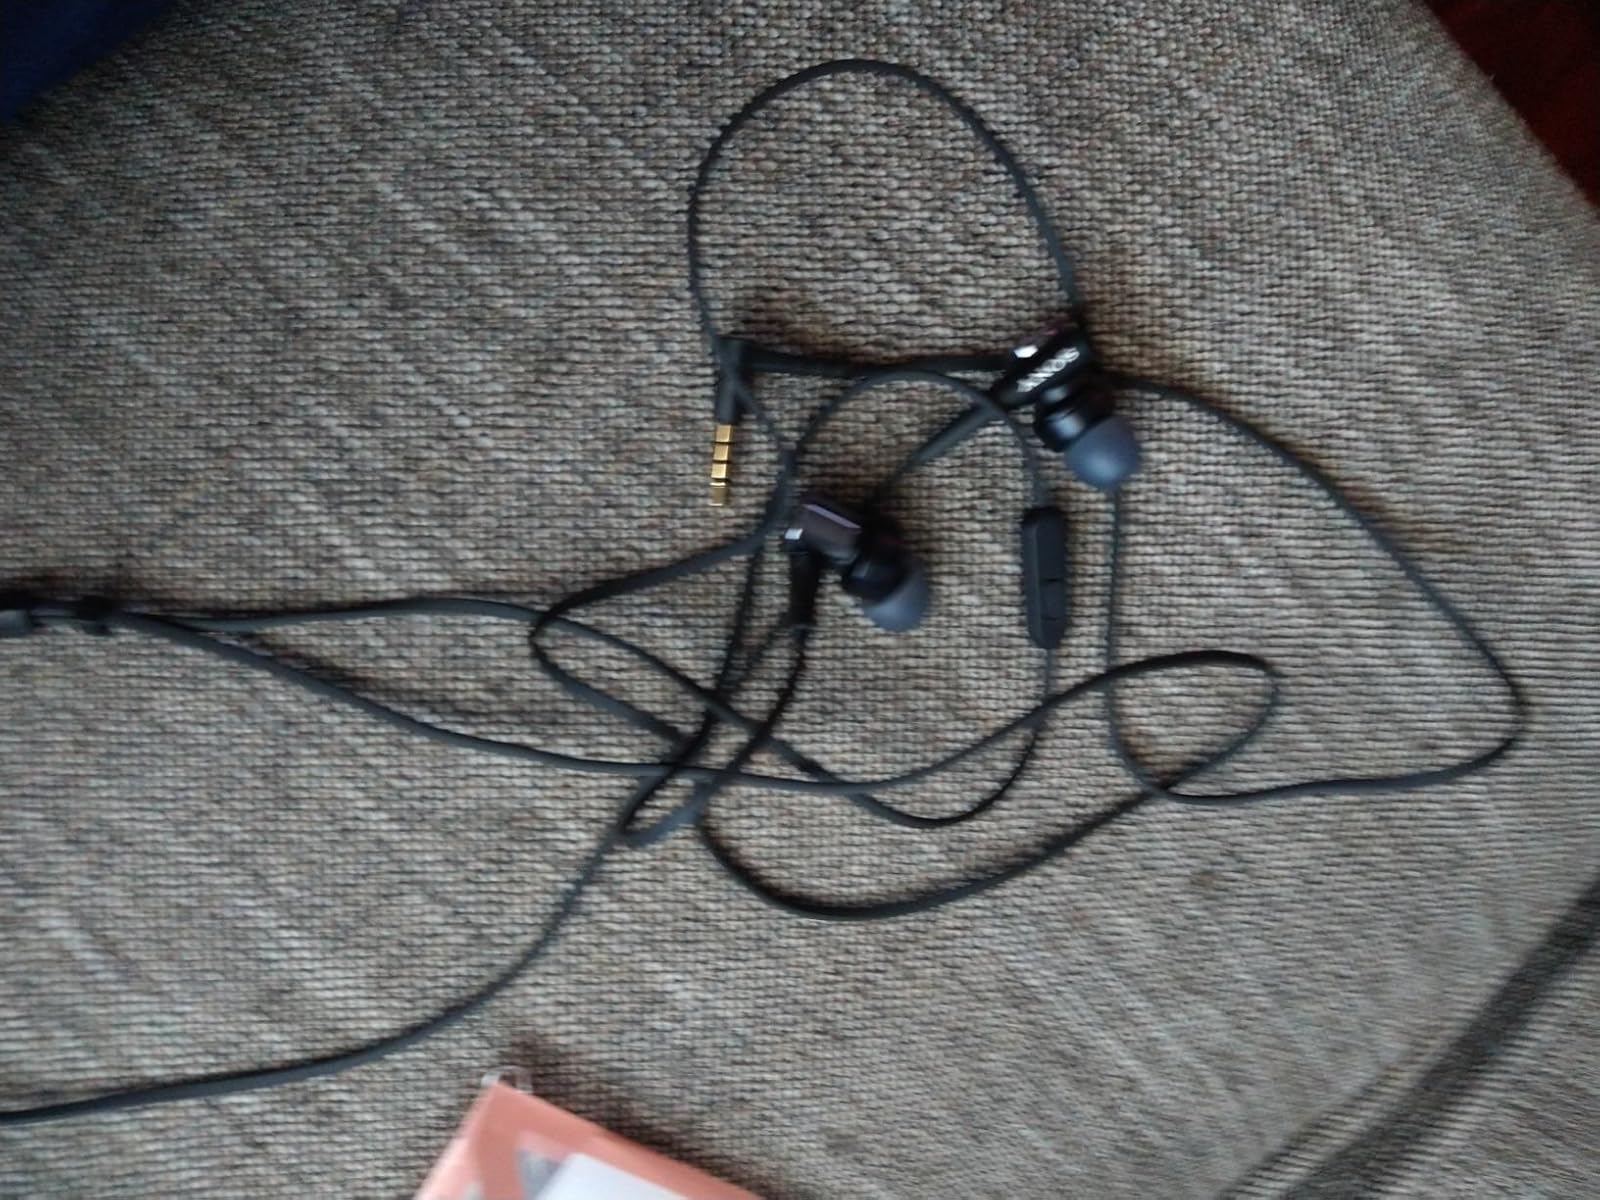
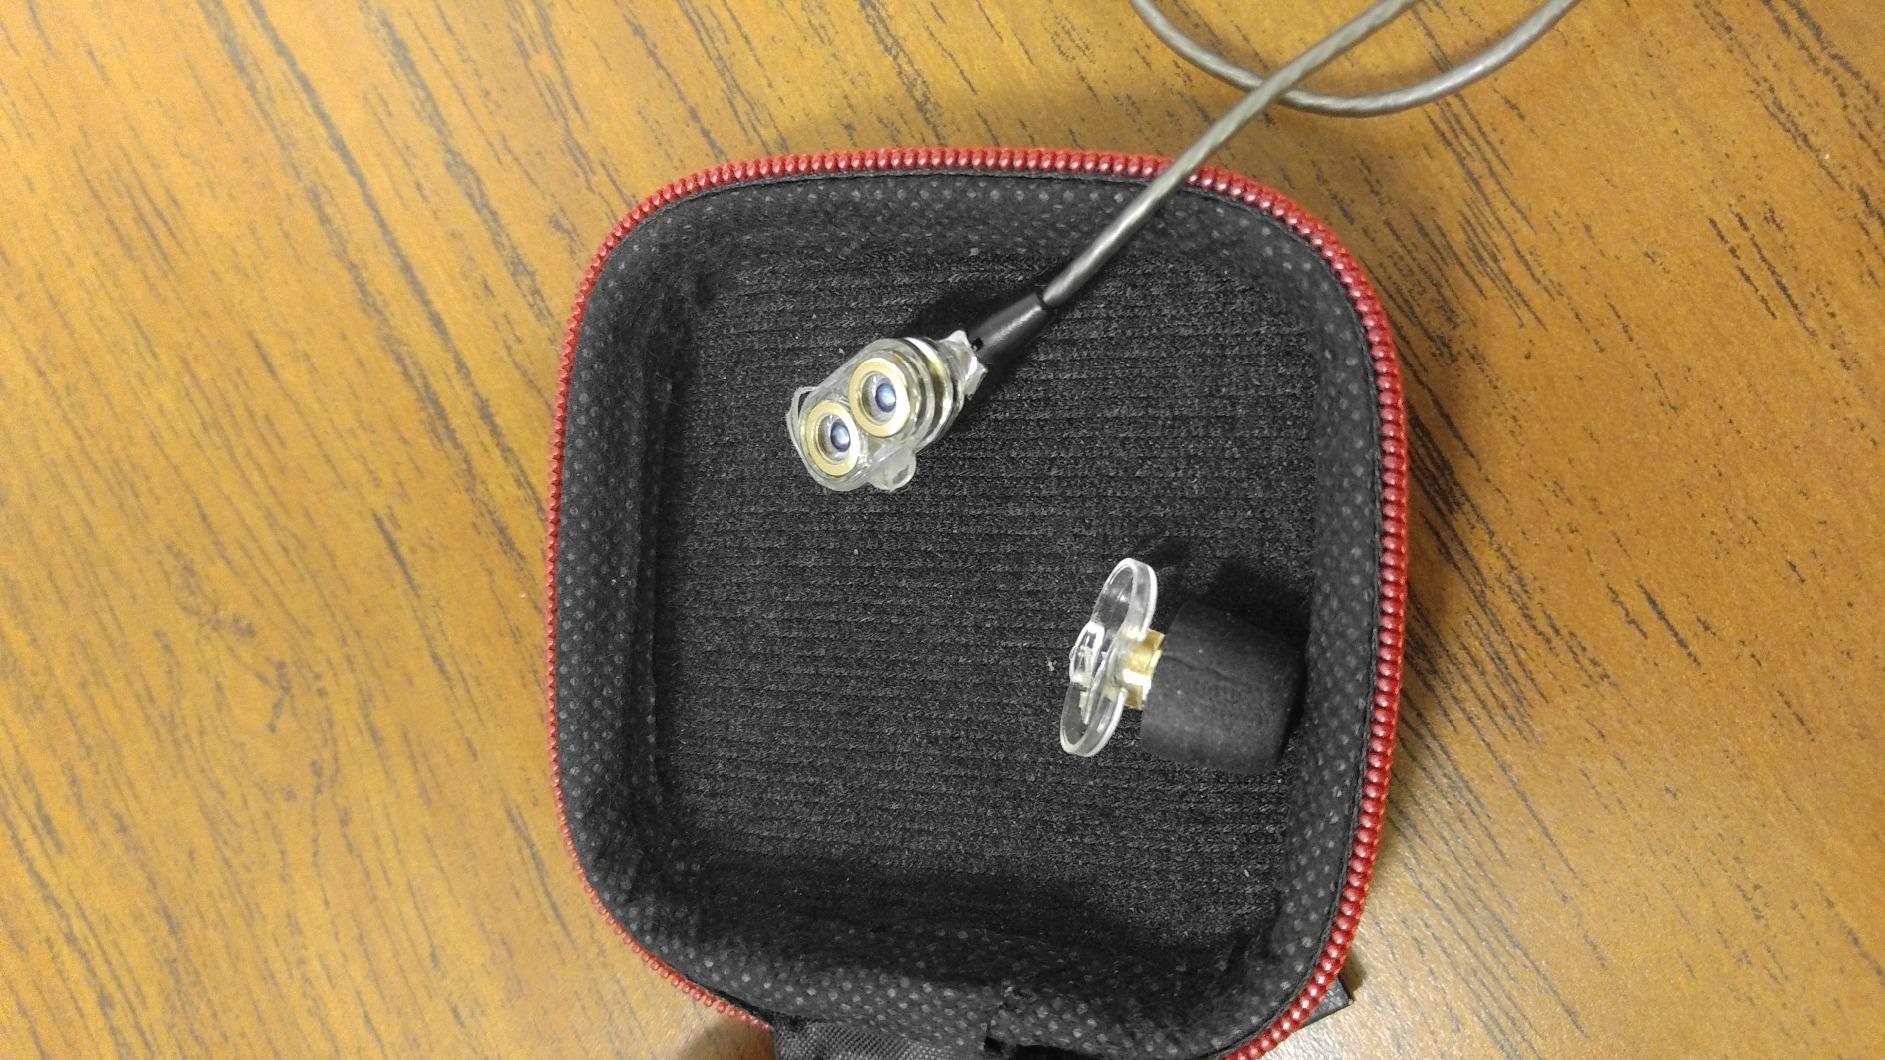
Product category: headphones
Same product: no